Koch Marshall Trio

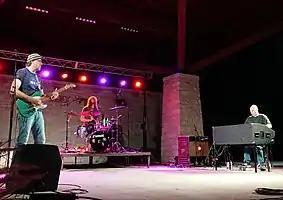
from left: Greg Koch, Dylan Koch, Toby Lee Marshall

Koch Marshall Trio is a three piece band which formed in 2017 in Wauwatosa, Wisconsin. The band consists of a guitar player, a drummer and a B3 organ player. The guitar player is Greg Koch who grew up in the Milwaukee area of Wisconsin. The drummer in the band is Dylan Koch. The B3 organ player is Toby Lee Marshall, from Minneapolis, Minnesota.